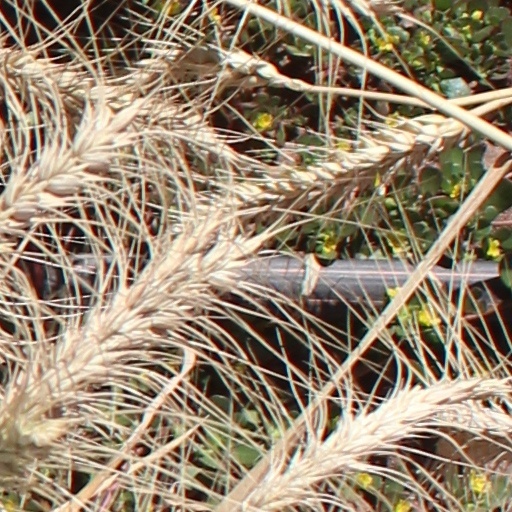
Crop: wheat